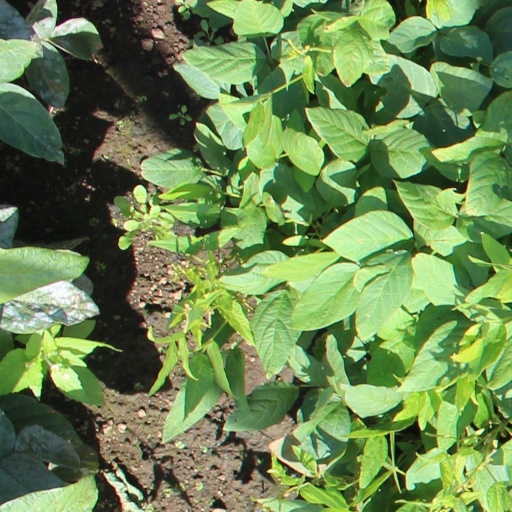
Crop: soybean